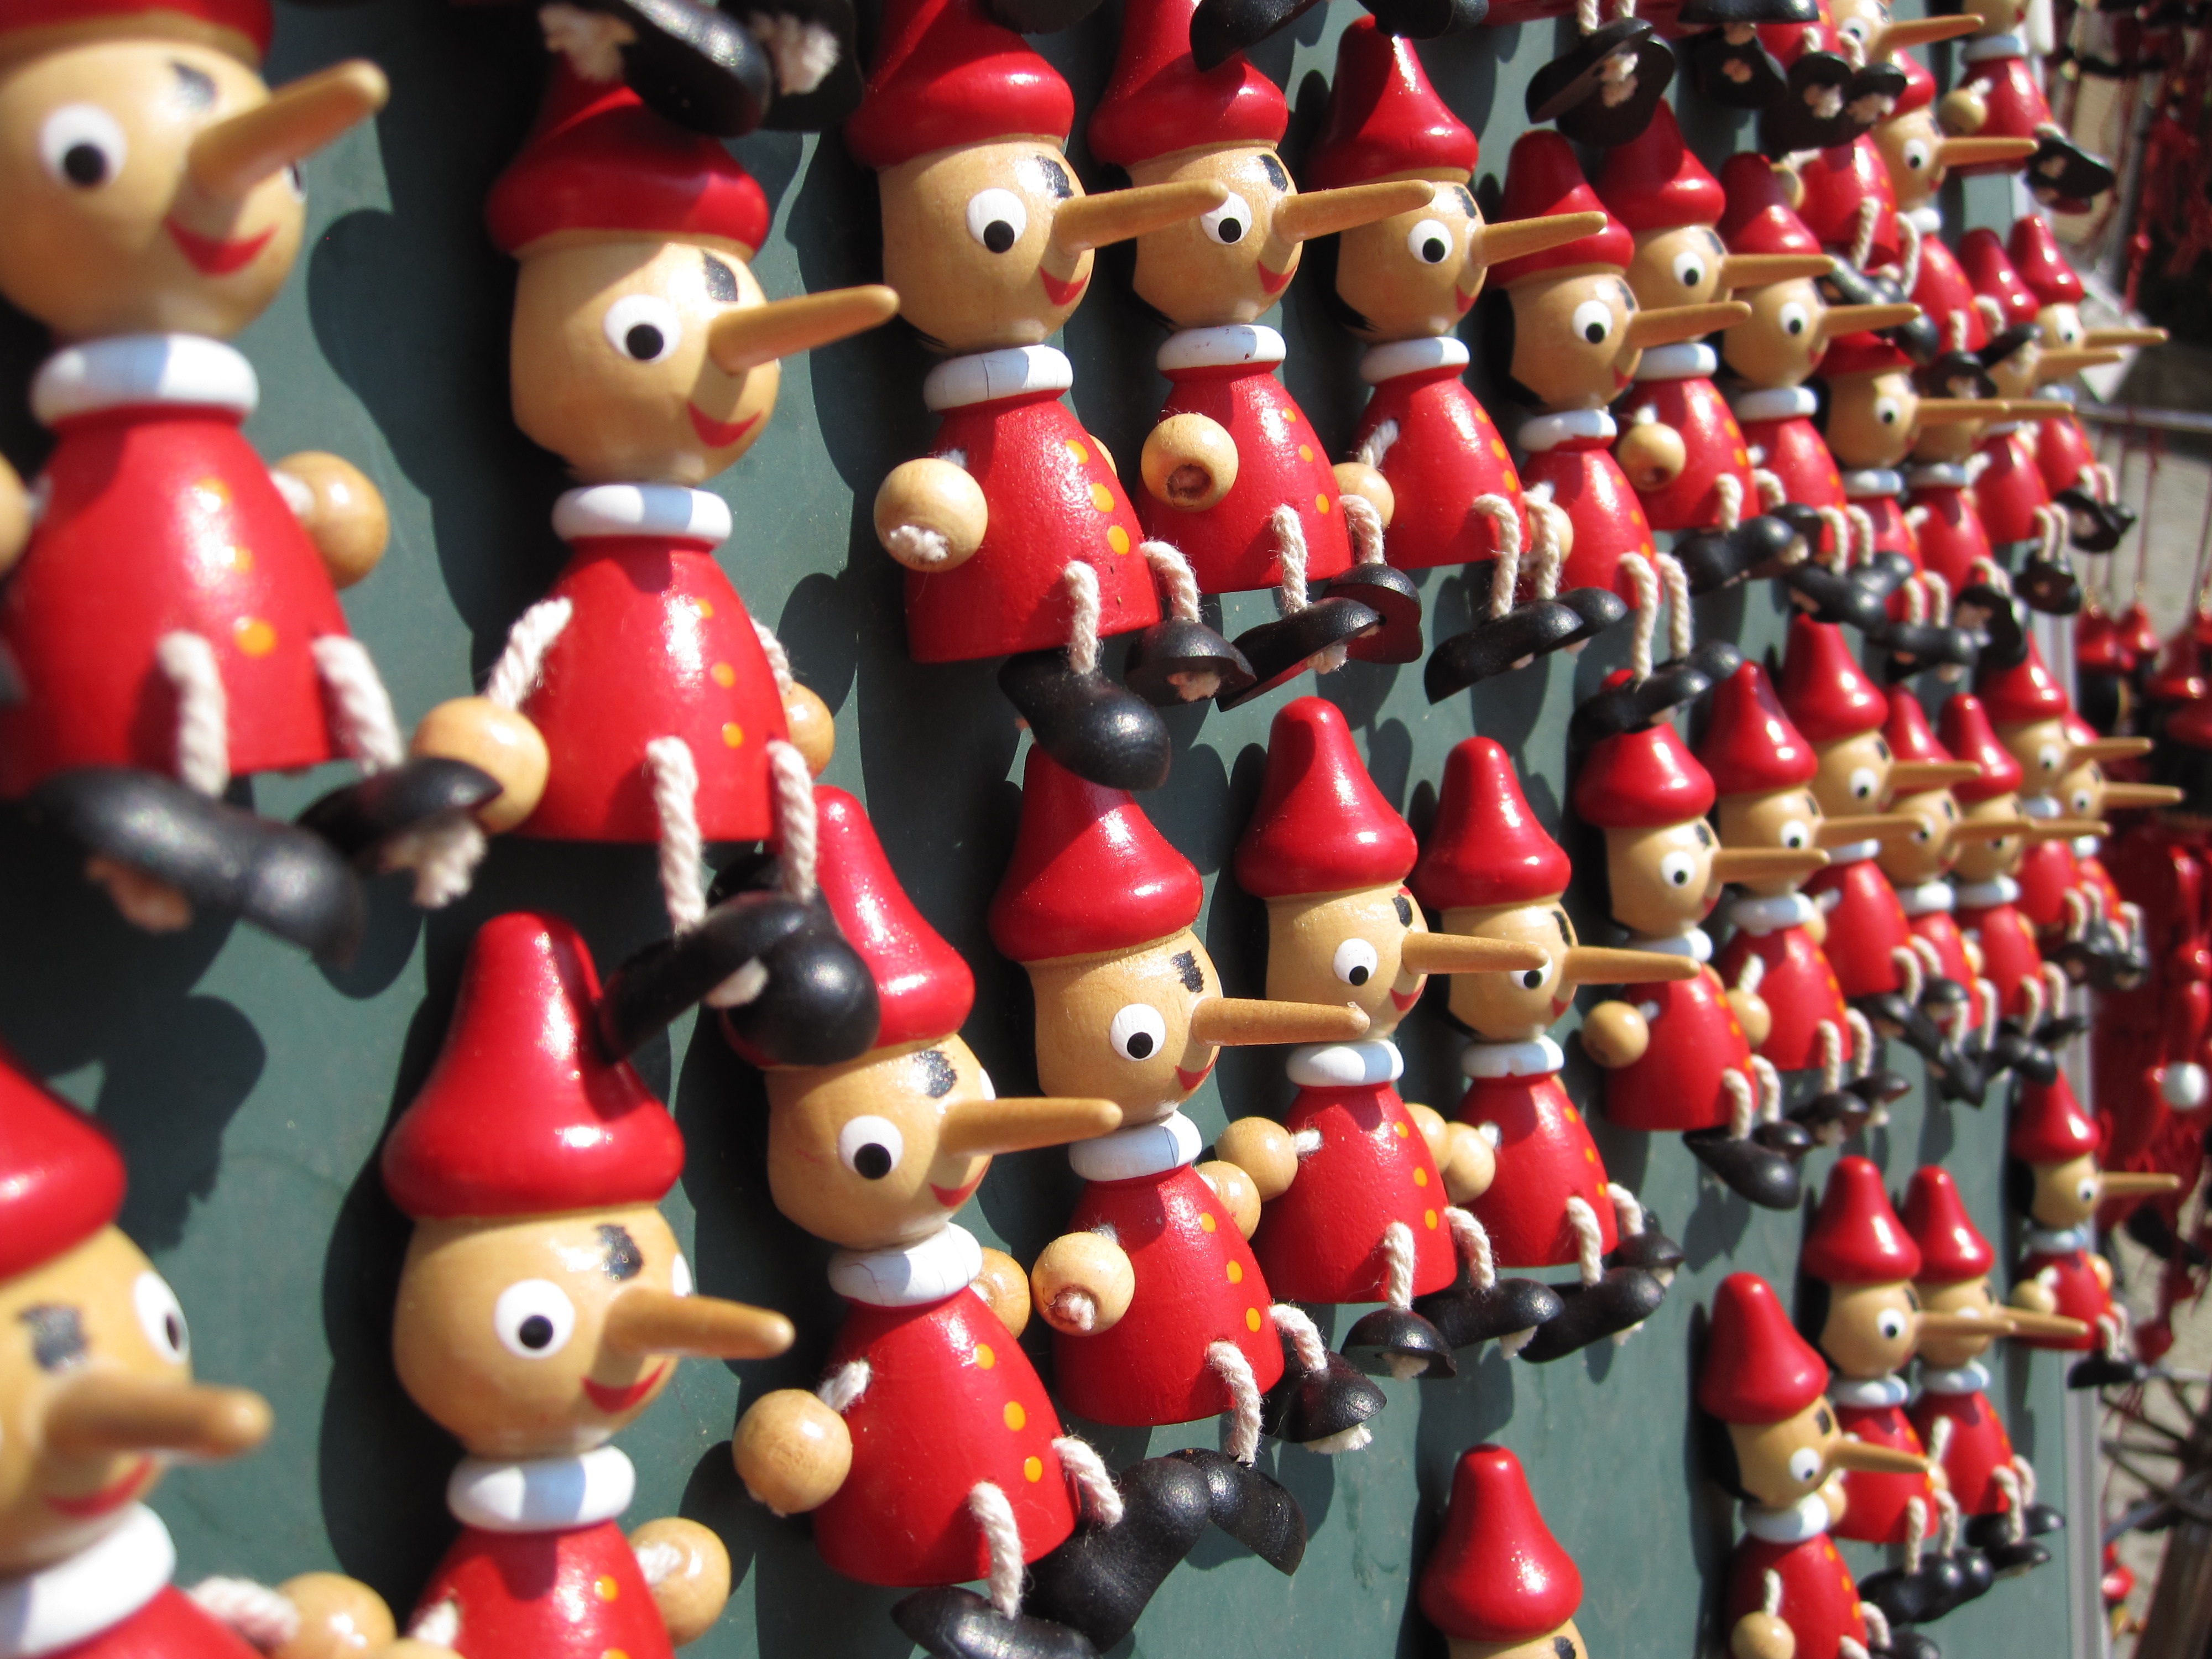
wood, decoration, red, christmas, toy, deco, doll, art, stand, figure, motif, carved, sale, carving, figures, holzfigur, pinocchio, males, arts crafts, wood carving